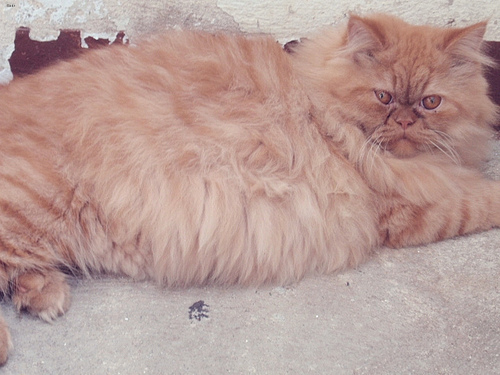
Animal: cat
Breed: Persian